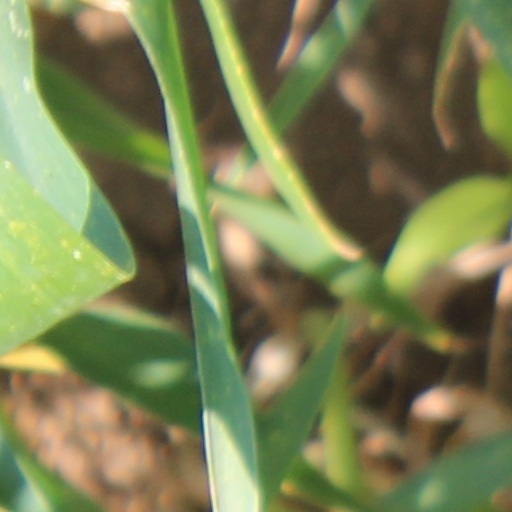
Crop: wheat